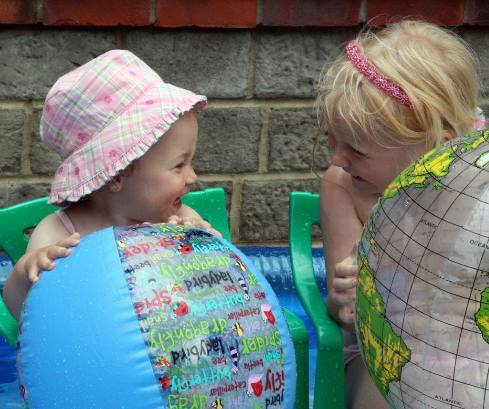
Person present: Yes